Geography of Ladakh

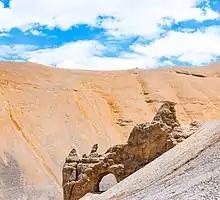
Sedimentary rock formations in Ladakh

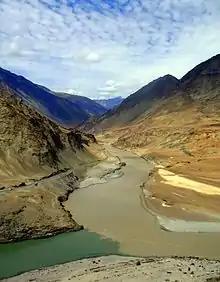
Sindhu Pushkaram, the confluence of Indus river (left) with the silty Zanskar River (top), where the Sindhu Pushkaram Festival is held every 12 years.

The Ladakh Range has no major peaks; its average height is a little less than 6000 metres, and few of its passes are less than 5000 m. Within Ladakh it forms the northern boundary wall of the Indus valley, though when the river enters present-day Indian-controlled Ladakh at Demchok, some 250 km south-east of Leh, it is actually flowing along the foot of the northern flank of these granite mountains, which it crosses by a great gorge close to its confluence with the Hanle River.